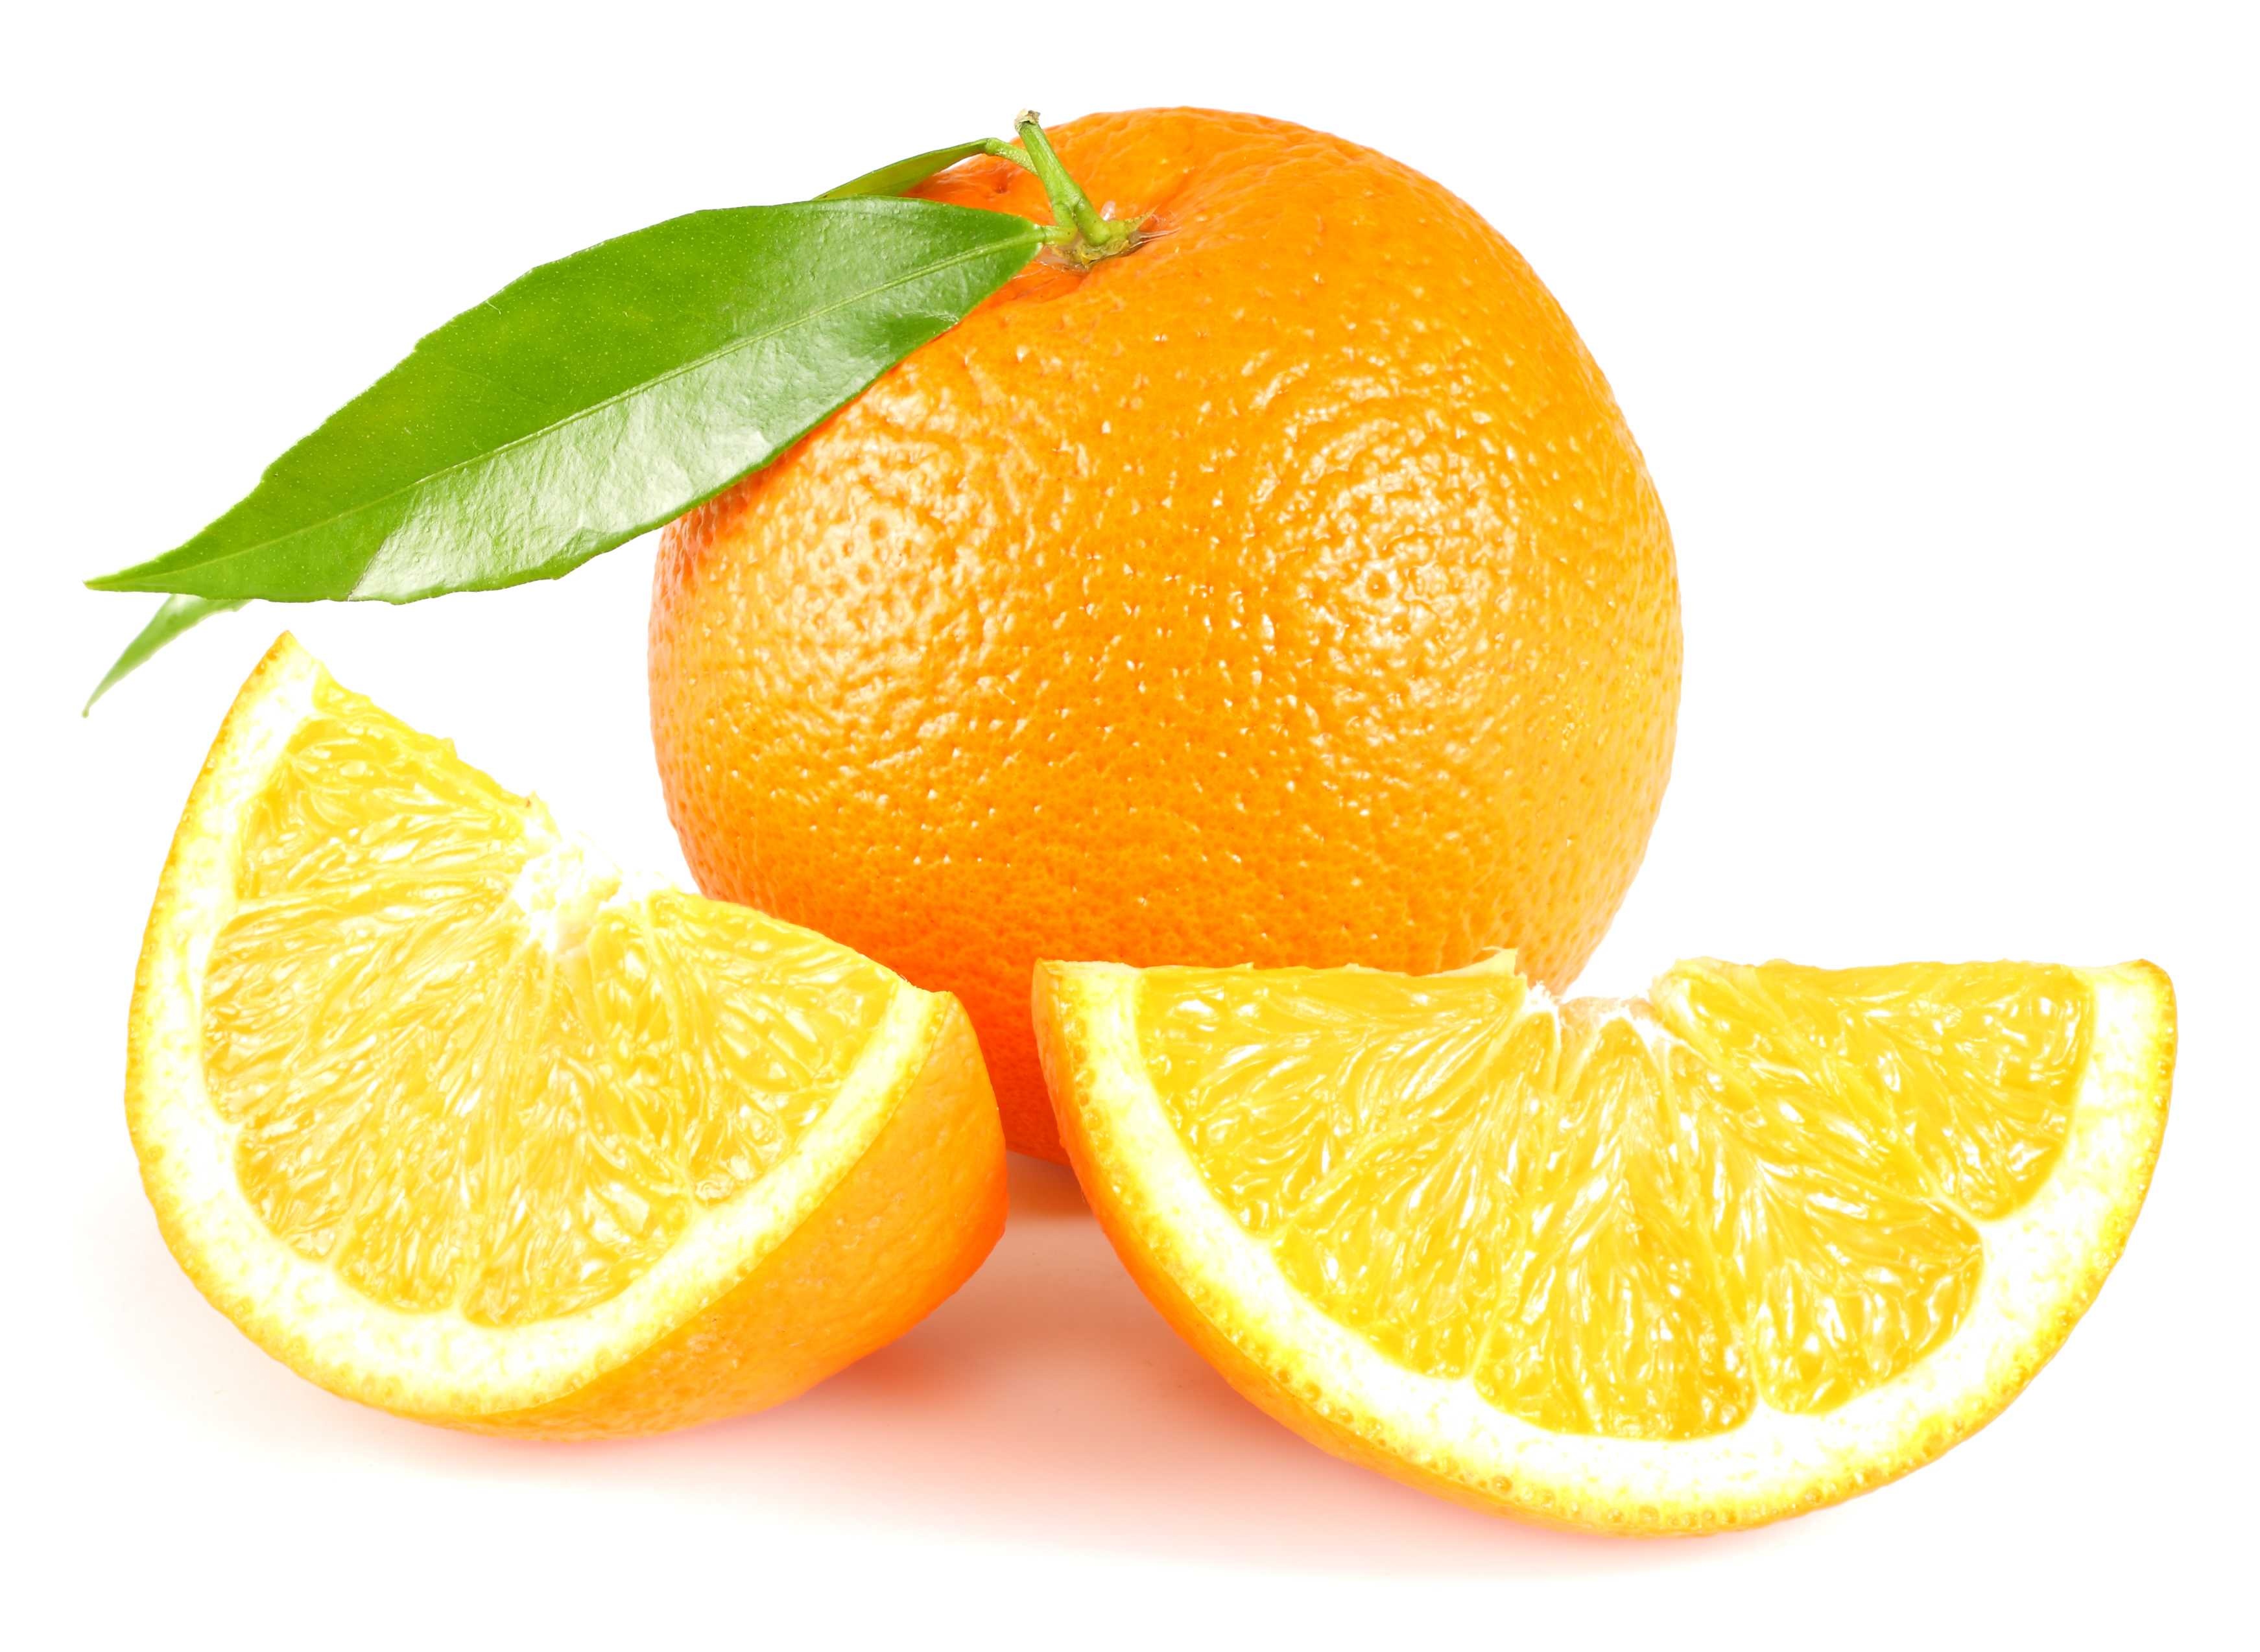
Label: Orange